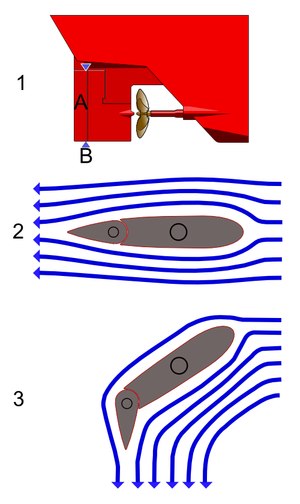
Le safran est une partie du gouvernail d'un navire, constitué d'un plan vertical pouvant pivoter afin de dévier le flux d'eau sous la coque pour changer la direction du navire. Son effet est accru pour un navire à hélice car le flux d'eau est accéléré dans le voisinage du safran.